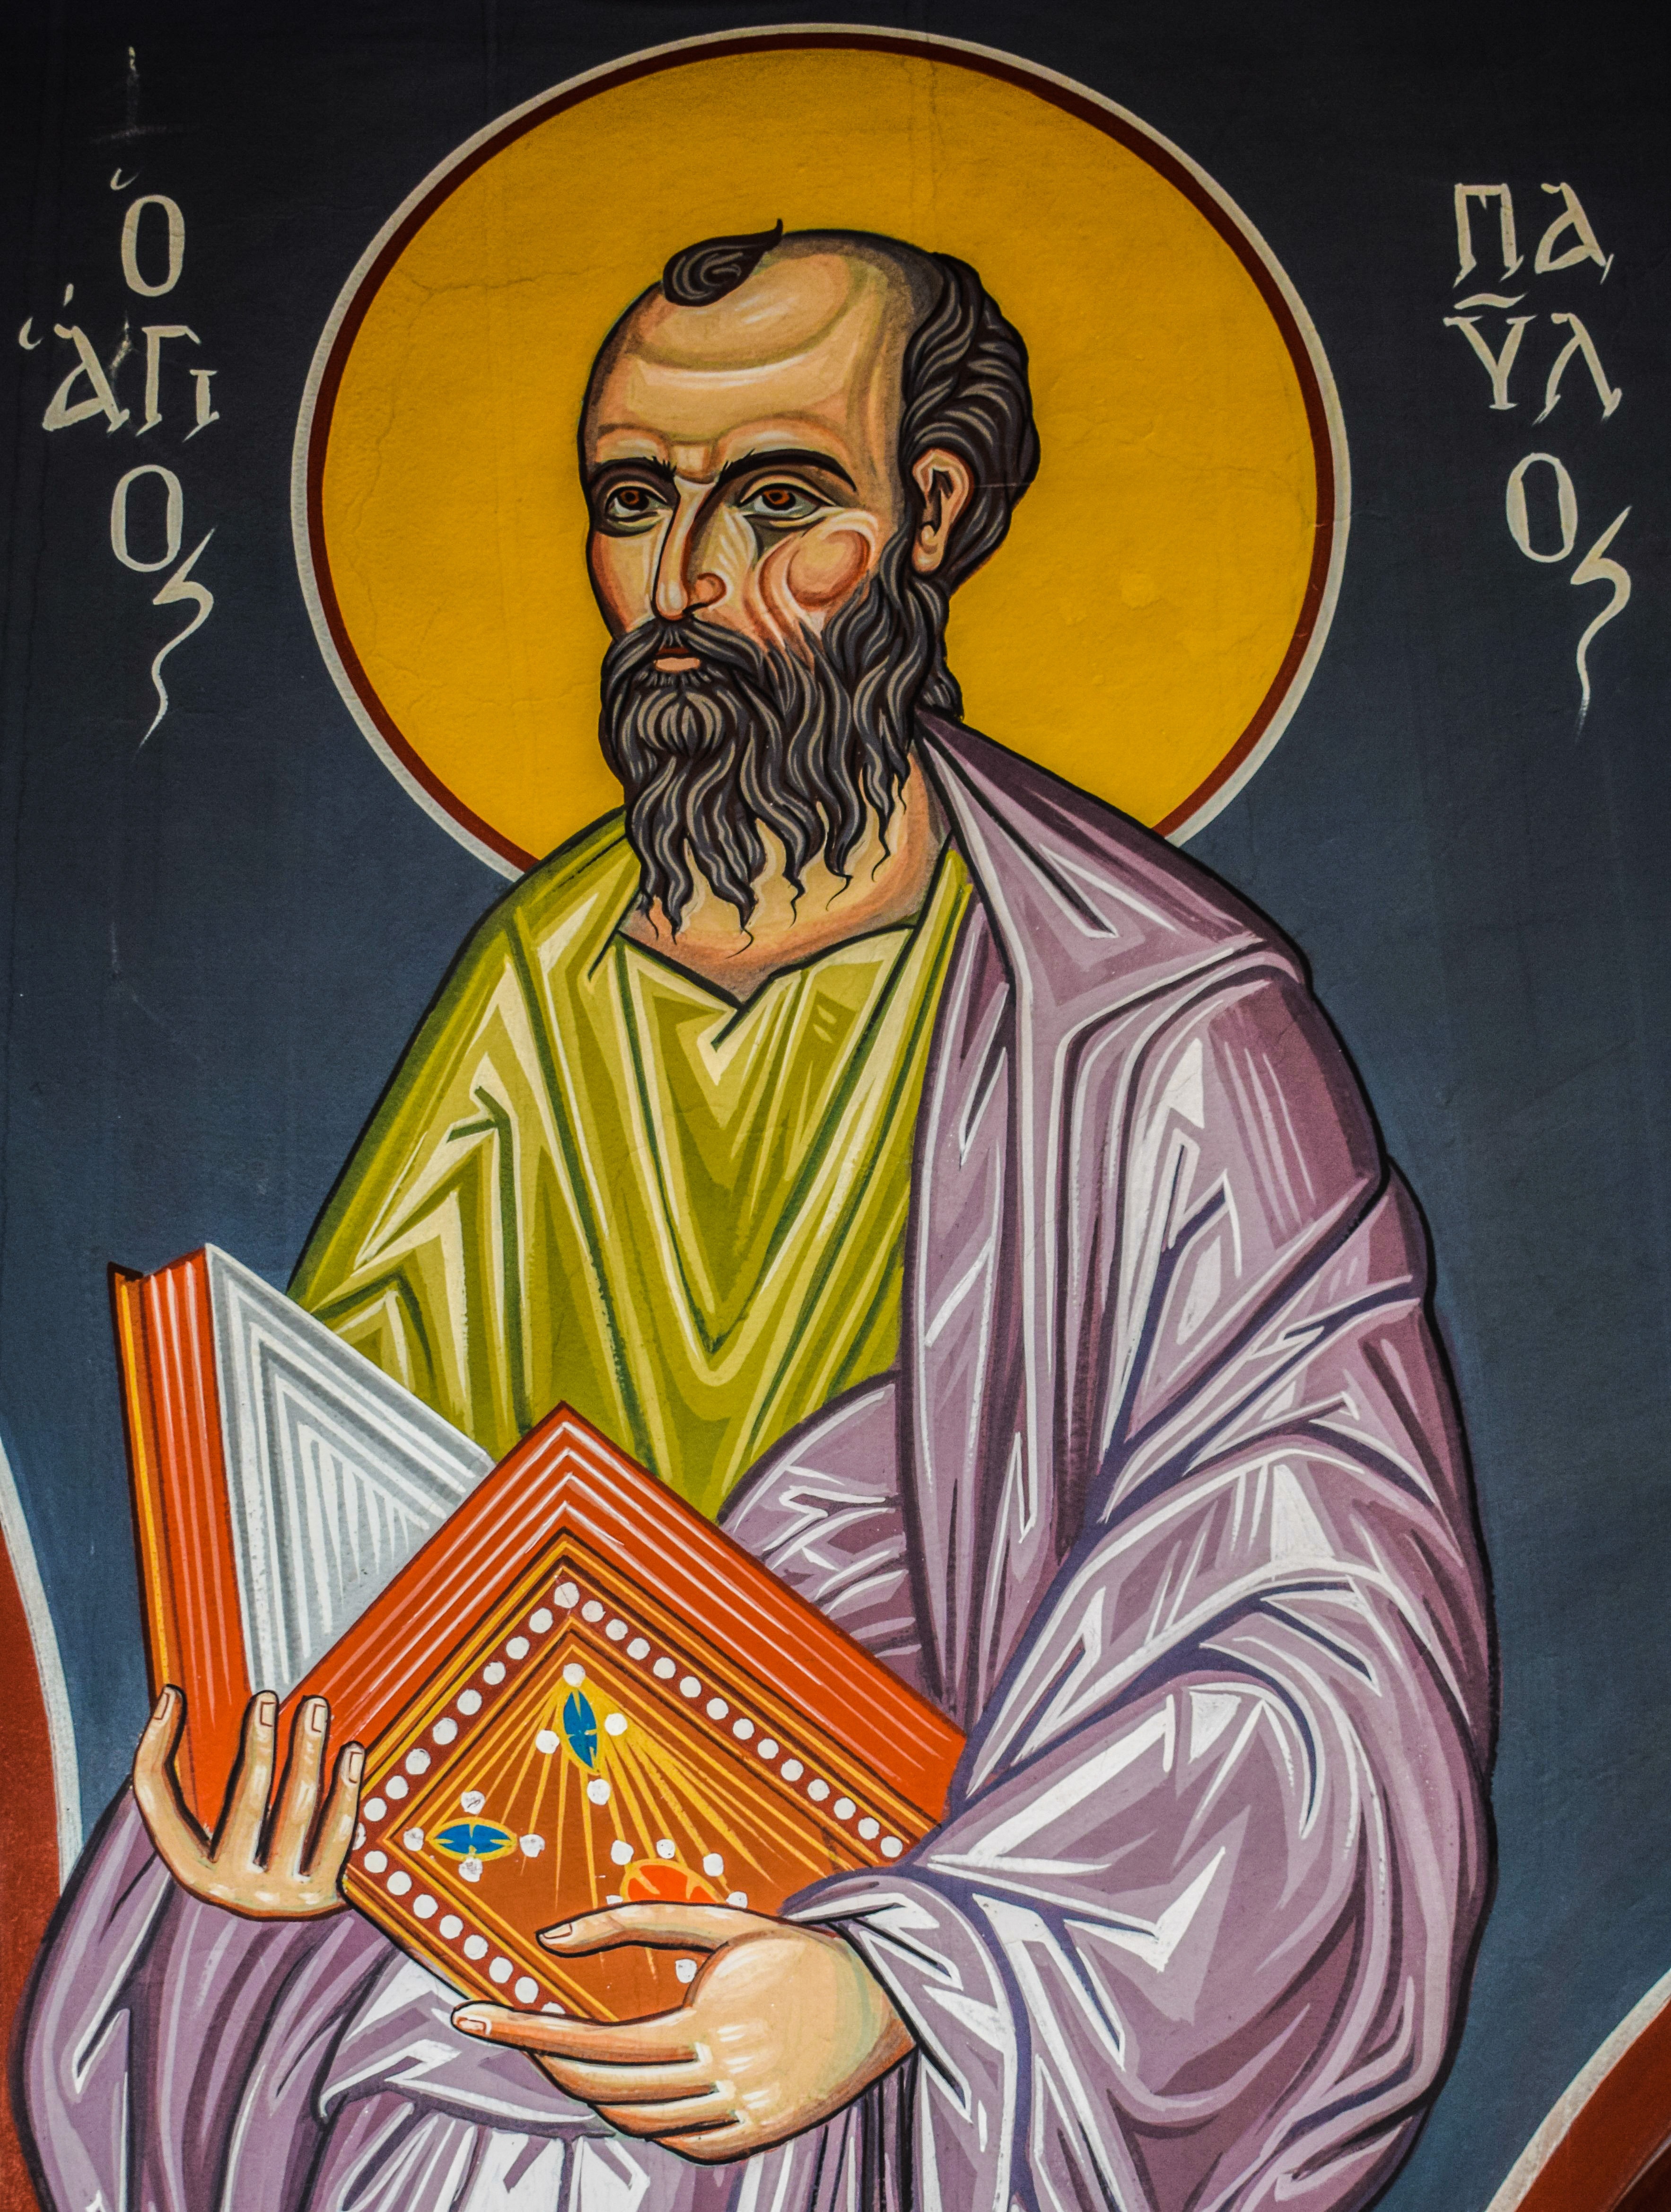
religion, church, painting, art, illustration, iconography, saint, christianity, orthodox, guru, cyprus, st paul, ayios pavlos